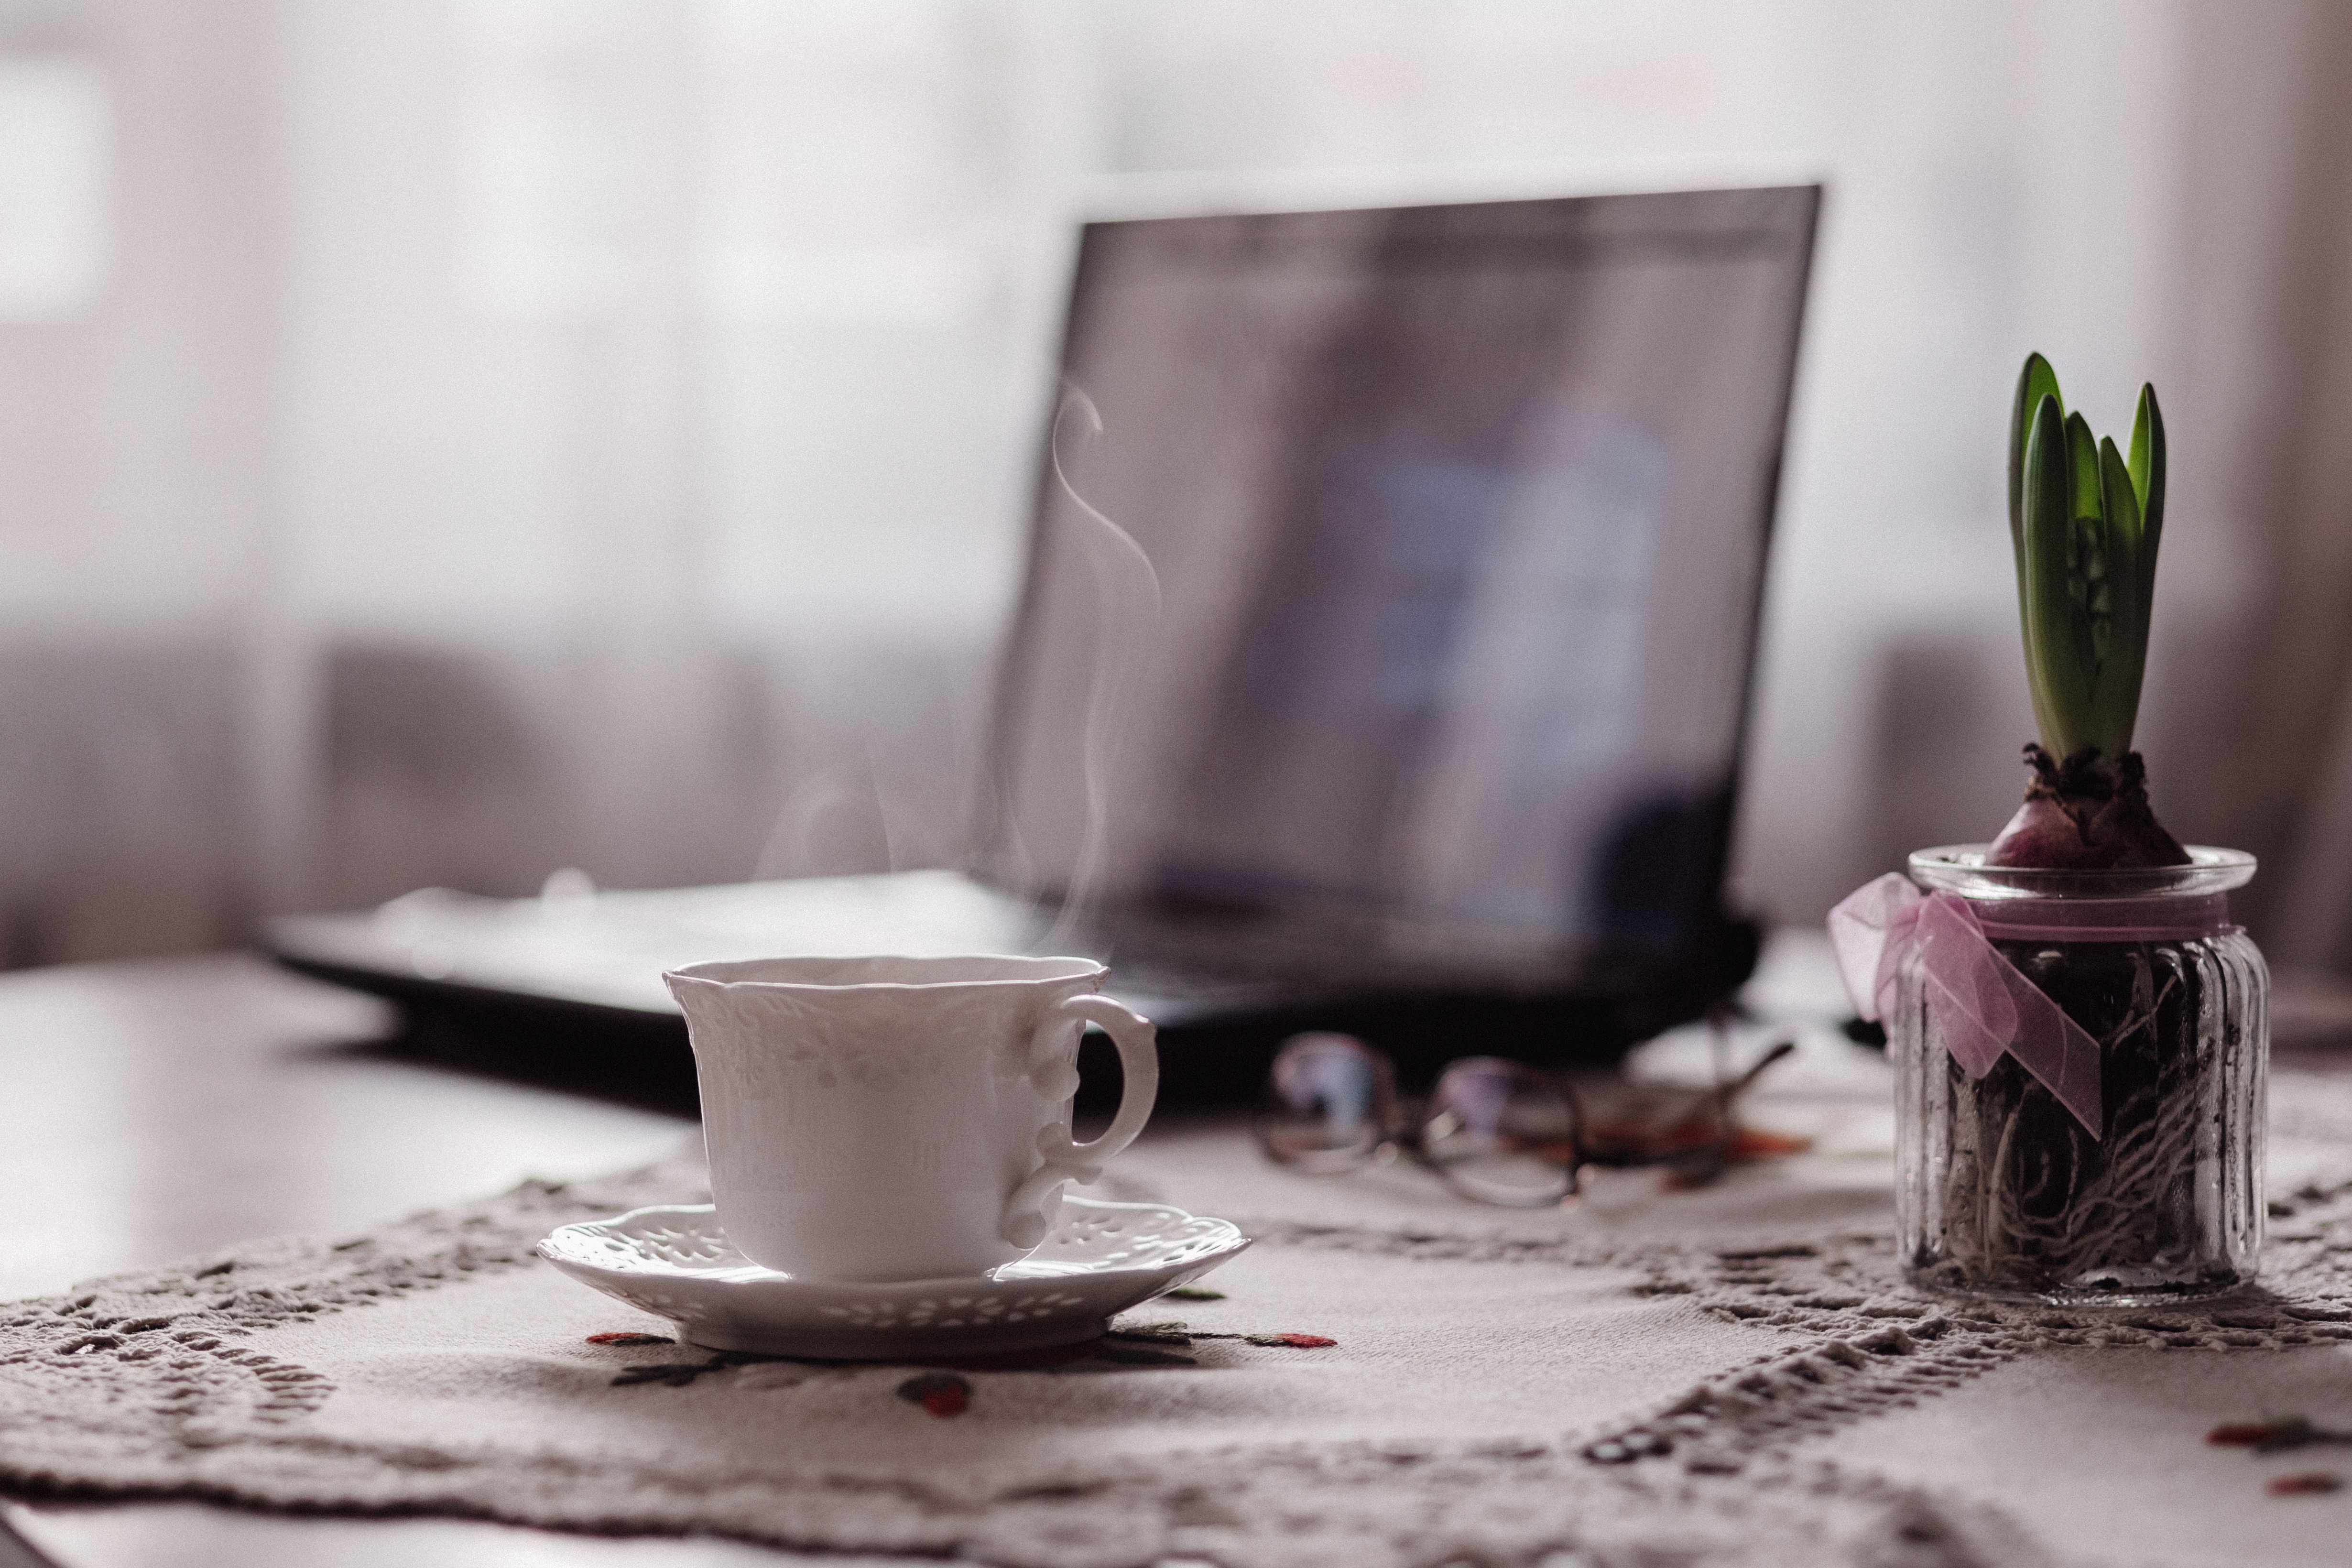
tablecloth, still life photography, saucer, cup, serveware, table, tableware, coffee cup, still life, teacup, drinkware, room, porcelain, photography, plant, linens, dishware, flower, interior design